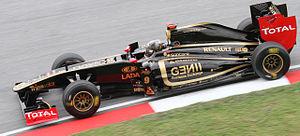
Le Grand Prix automobile de Malaisie 2011, disputé le 10 avril 2011 sur le circuit international de Sepang, est la 841ᵉ épreuve du championnat du monde de Formule 1 courue depuis 1950 et la seconde manche du championnat 2011. Il s'agit de la treizième édition du Grand Prix de Malaisie comptant pour le championnat du monde de Formule 1.